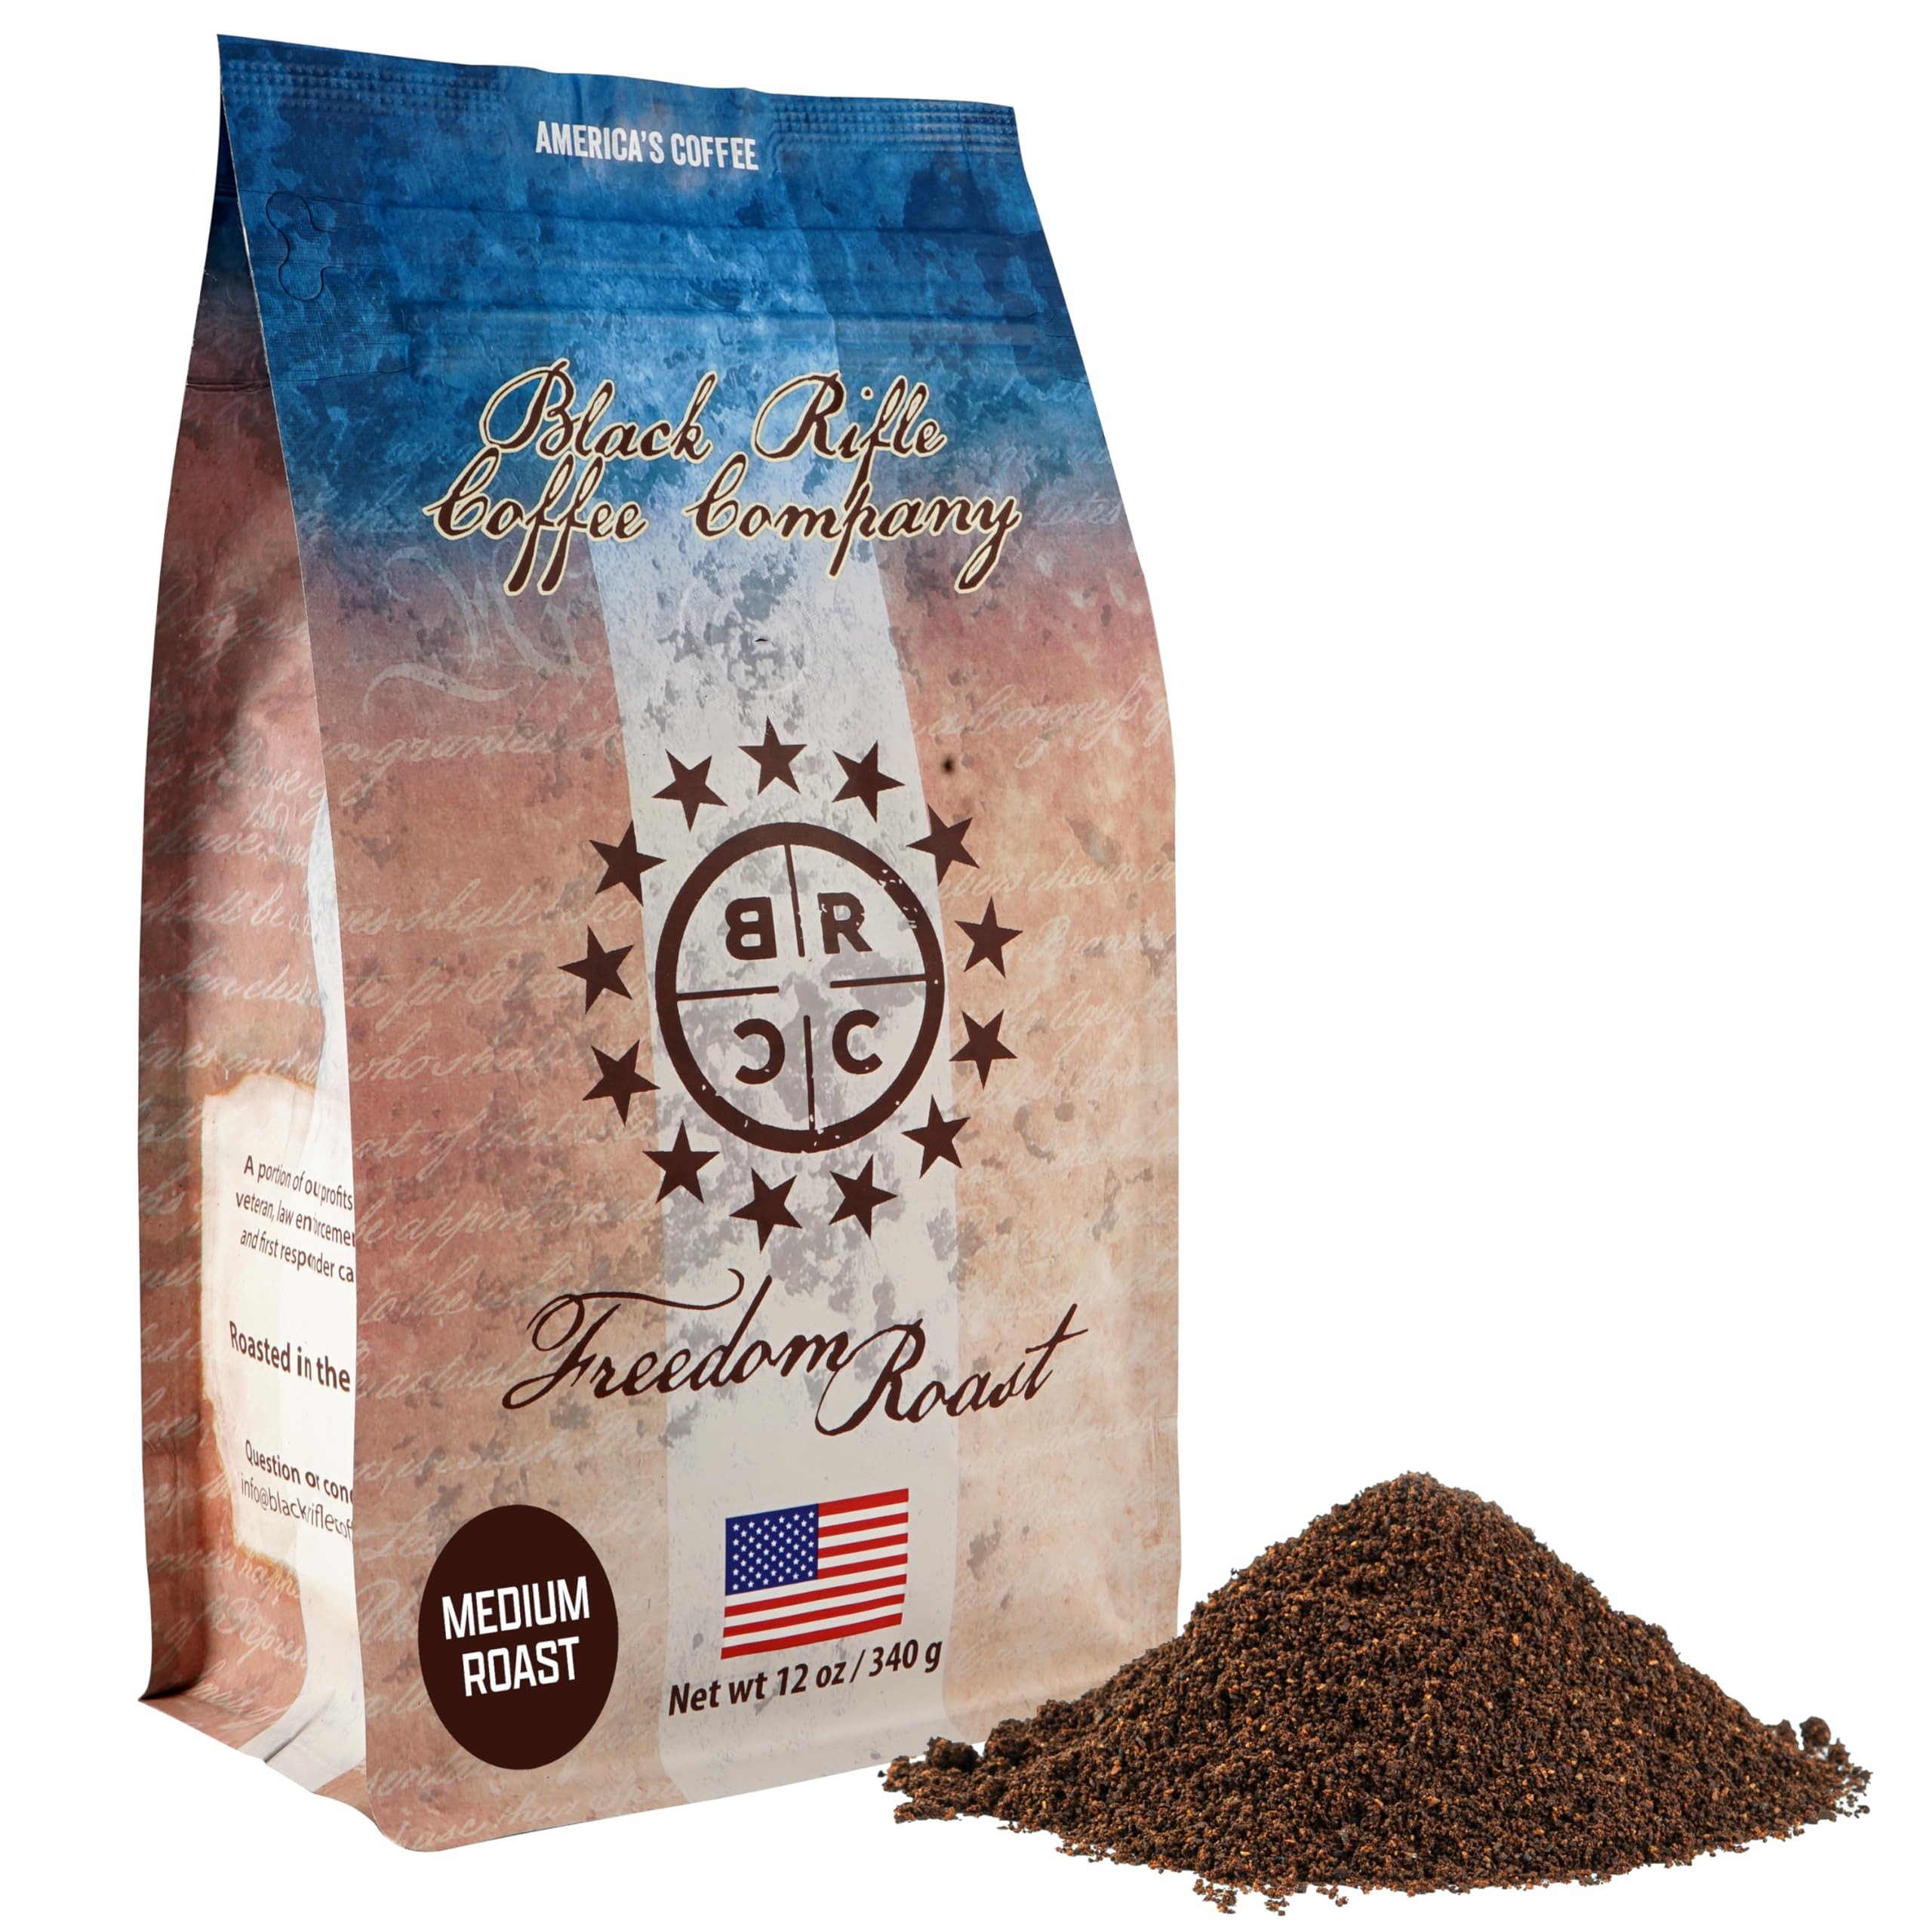
Item Name: Black Rifle Coffee Company Freedom Roast, Medium Roast Ground Coffee, 12 OZ Bag
Bullet Point 1: Includes: one 12 OZ bag of Black Rifle Coffee Company Freedom Roast medium roast coffee
Bullet Point 2: Medium Roast Coffee: BRCC’s Freedom Roast coffee grounds features hints of chocolate and vanilla tasting notes for a full-bodied flavor you can enjoy during a busy morning or for a midday boost
Bullet Point 3: High-Quality Arabica Beans: Our coffee is made from high-quality Arabica coffee beans sourced from Colombia and Brazil to create a smooth taste of java, no matter the roast
Bullet Point 4: The Perfect Coffee Gifts: Freedom Roast coffee grounds are a great present to any of your friends and loved ones who love the taste of great American coffee, or treat yourself to the bold flavor of BRCC's medium roast blend
Bullet Point 5: American Made and Veteran Founded: If you’re looking for the world’s best coffee, get it from members of the world’s finest military; A portion of our proceeds go to directly support the causes that help veterans and first responders
Product Description: For a powerful morning boost, try Black Rifle Coffee Company's Freedom Roast Ground Coffee - a patriotic blend crafted for those who savor the bold spirit of freedom with every sip. This exceptional medium roast coffee is a tribute to the values that define us, boasting a rich and robust flavor profile that embodies the essence of liberty. Sourced from high-quality Arabica beans, Freedom Roast delivers a smooth and well-balanced taste, complemented by subtle hints of cocoa and a touch of smokiness. The beans are precision-ground to perfection, ensuring a consistent grind that guarantees an exceptional cup of coffee every time. Beyond its exceptional taste, this coffee stands as a symbol of unwavering commitment to supporting those who serve and protect our great nation. Black Rifle Coffee Company is dedicated to empowering veterans, and a portion of the proceeds from each bag of Freedom Roast goes towards initiatives that make a real difference in the lives of military personnel. Whether you're starting your day or enjoying a midday pick-me-up, Black Rifle Coffee Company's Freedom Roast Medium Roast Ground Coffee is the choice for coffee enthusiasts who appreciate quality, flavor, and a steadfast dedication to freedom. Elevate your coffee experience and salute the spirit of liberty with every cup.
Value: 12.0
Unit: Ounce

Price: 15.49